Igor Sakharov

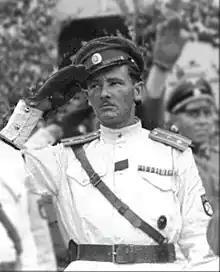
Sakharov in 1943

Igor Konstantinovich Sakharov (7 August 1912 – 1977) was a Russian émigré and collaborator with Nazi Germany during World War II. A foreign volunteer for the Nationalist faction in the Spanish Civil War, he later became one of the leaders of the collaborationist Russian National People's Army (RNNA) unit. Following the dissolution of the RNNA, he joined the Russian Liberation Army, partaking in the Prague uprising. After the war, he fled to Australia, where he died in a car crash.